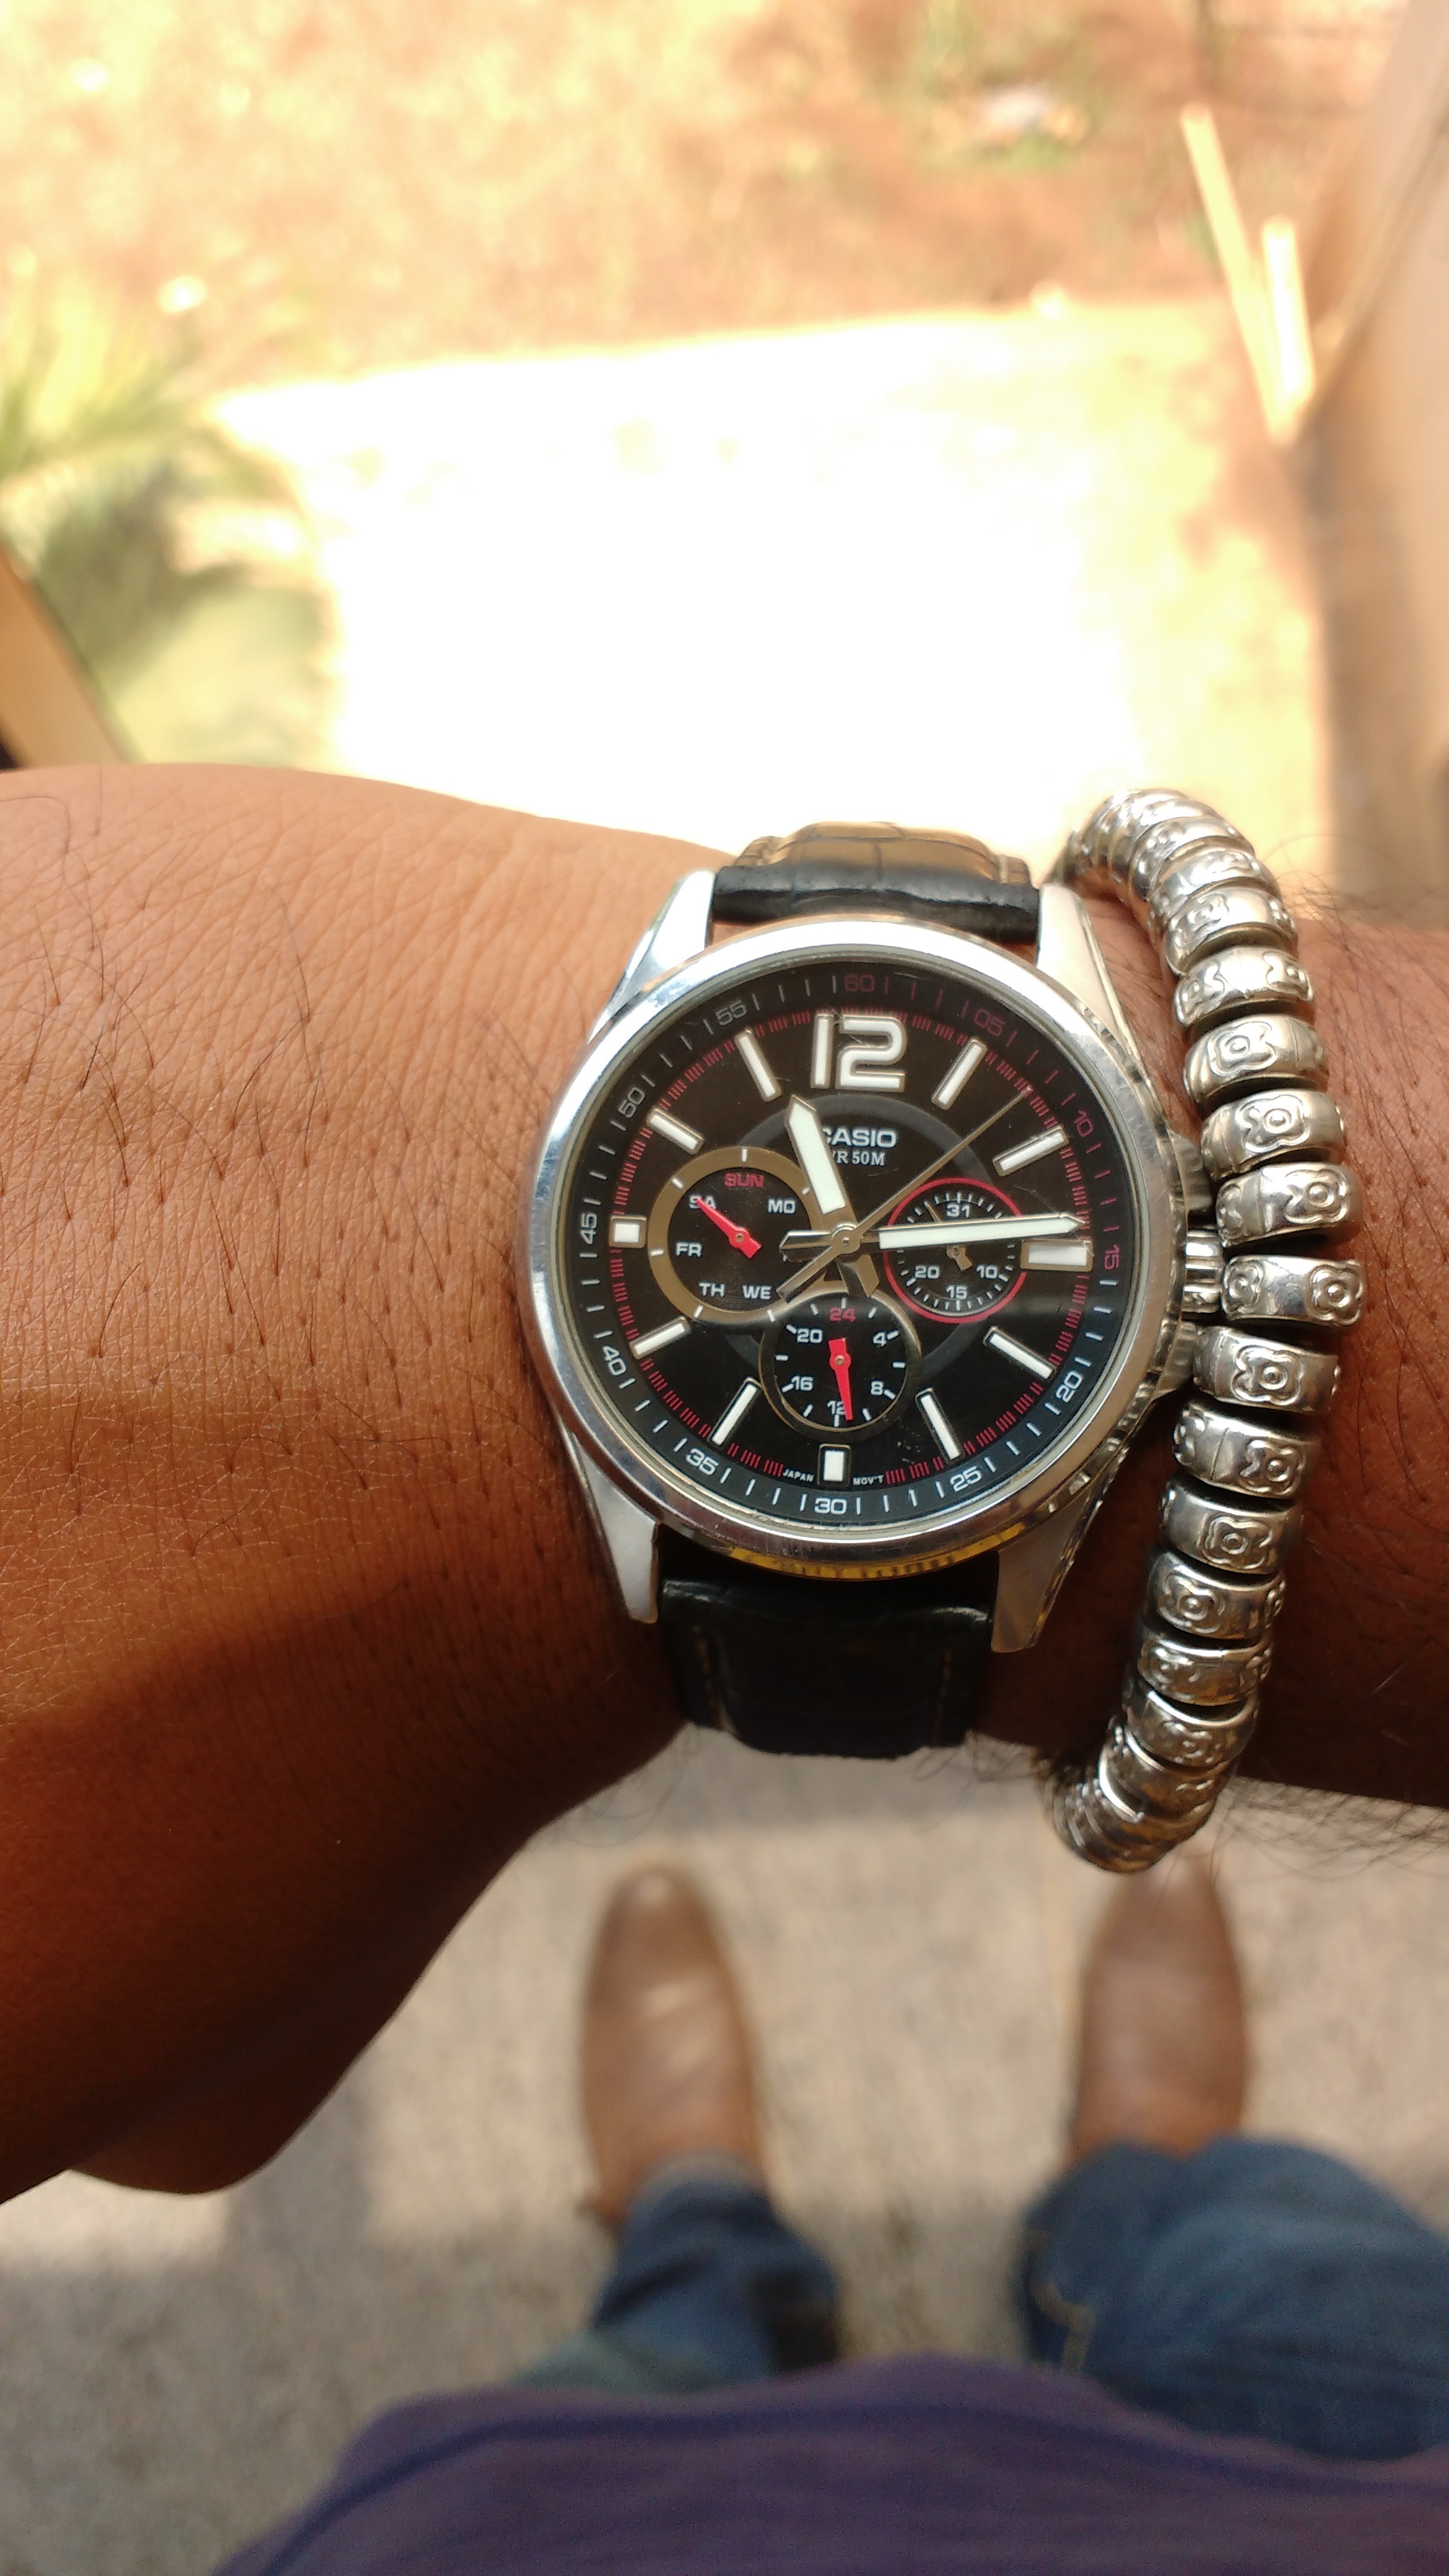
watch, hand, bracelet, jewellery, fashion accessory